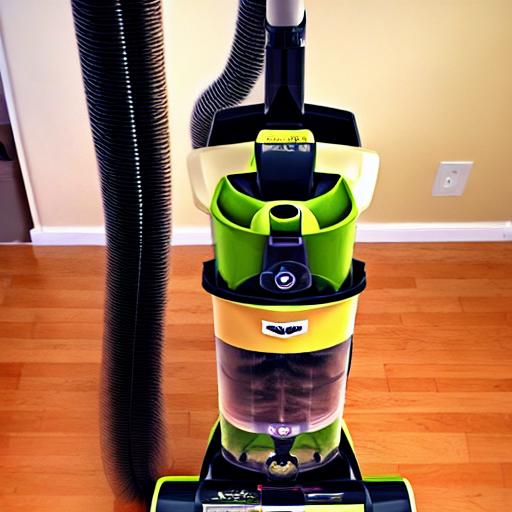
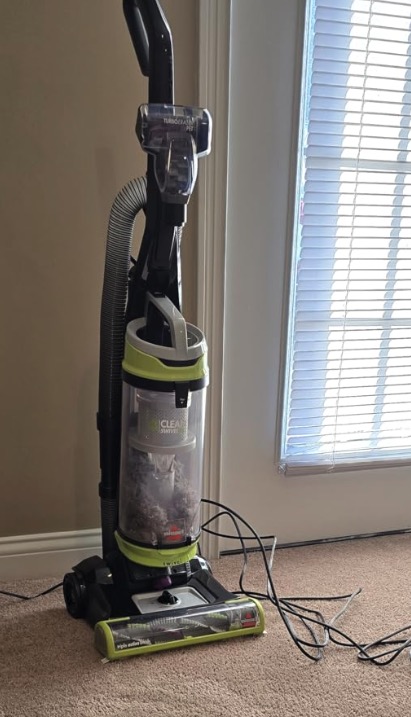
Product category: items_vacuum
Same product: no